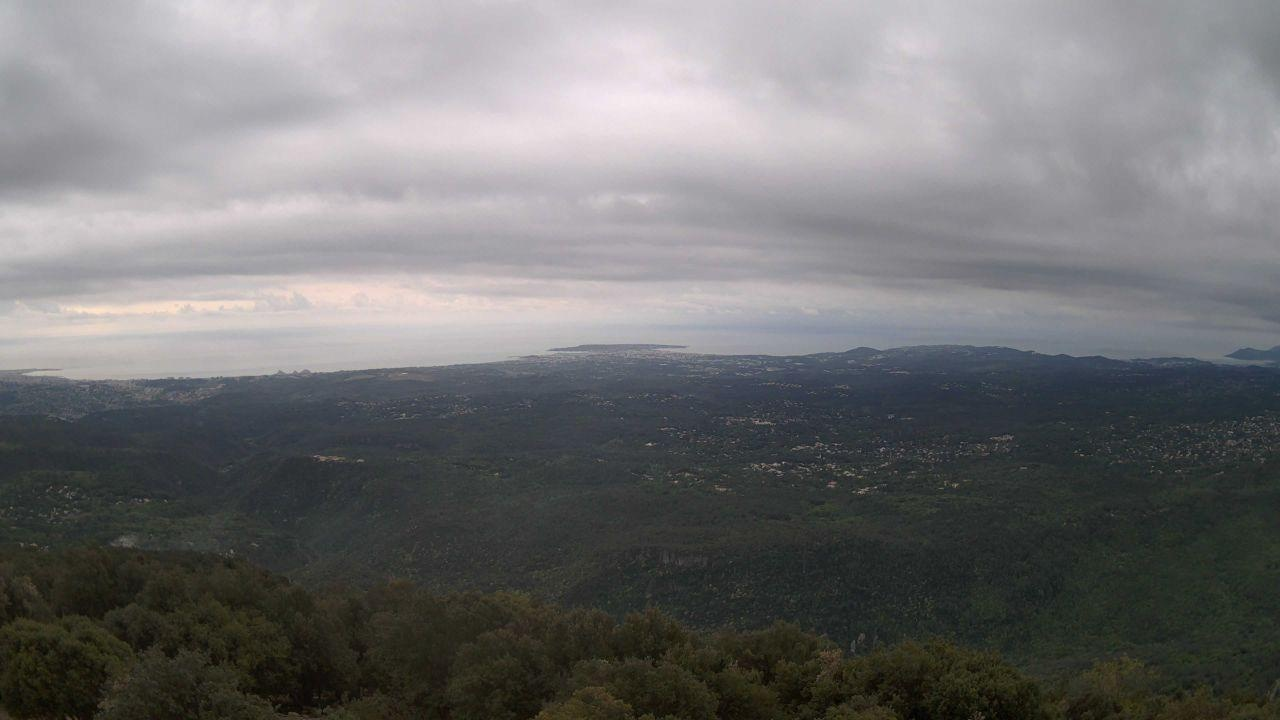
Fire: no
Smoke: no